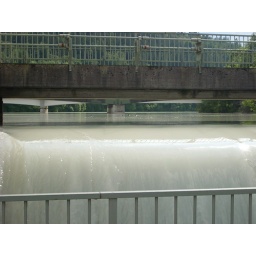
The dam at Fuessen. Here the water looks really chalky. The ducks in the background are swimming at above head height.